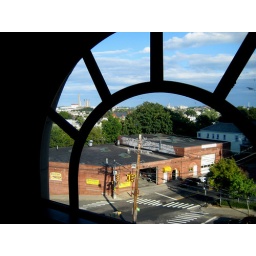
View out a window in the upper level of the main library of Somerville, MA, showing a grittier side of the city.